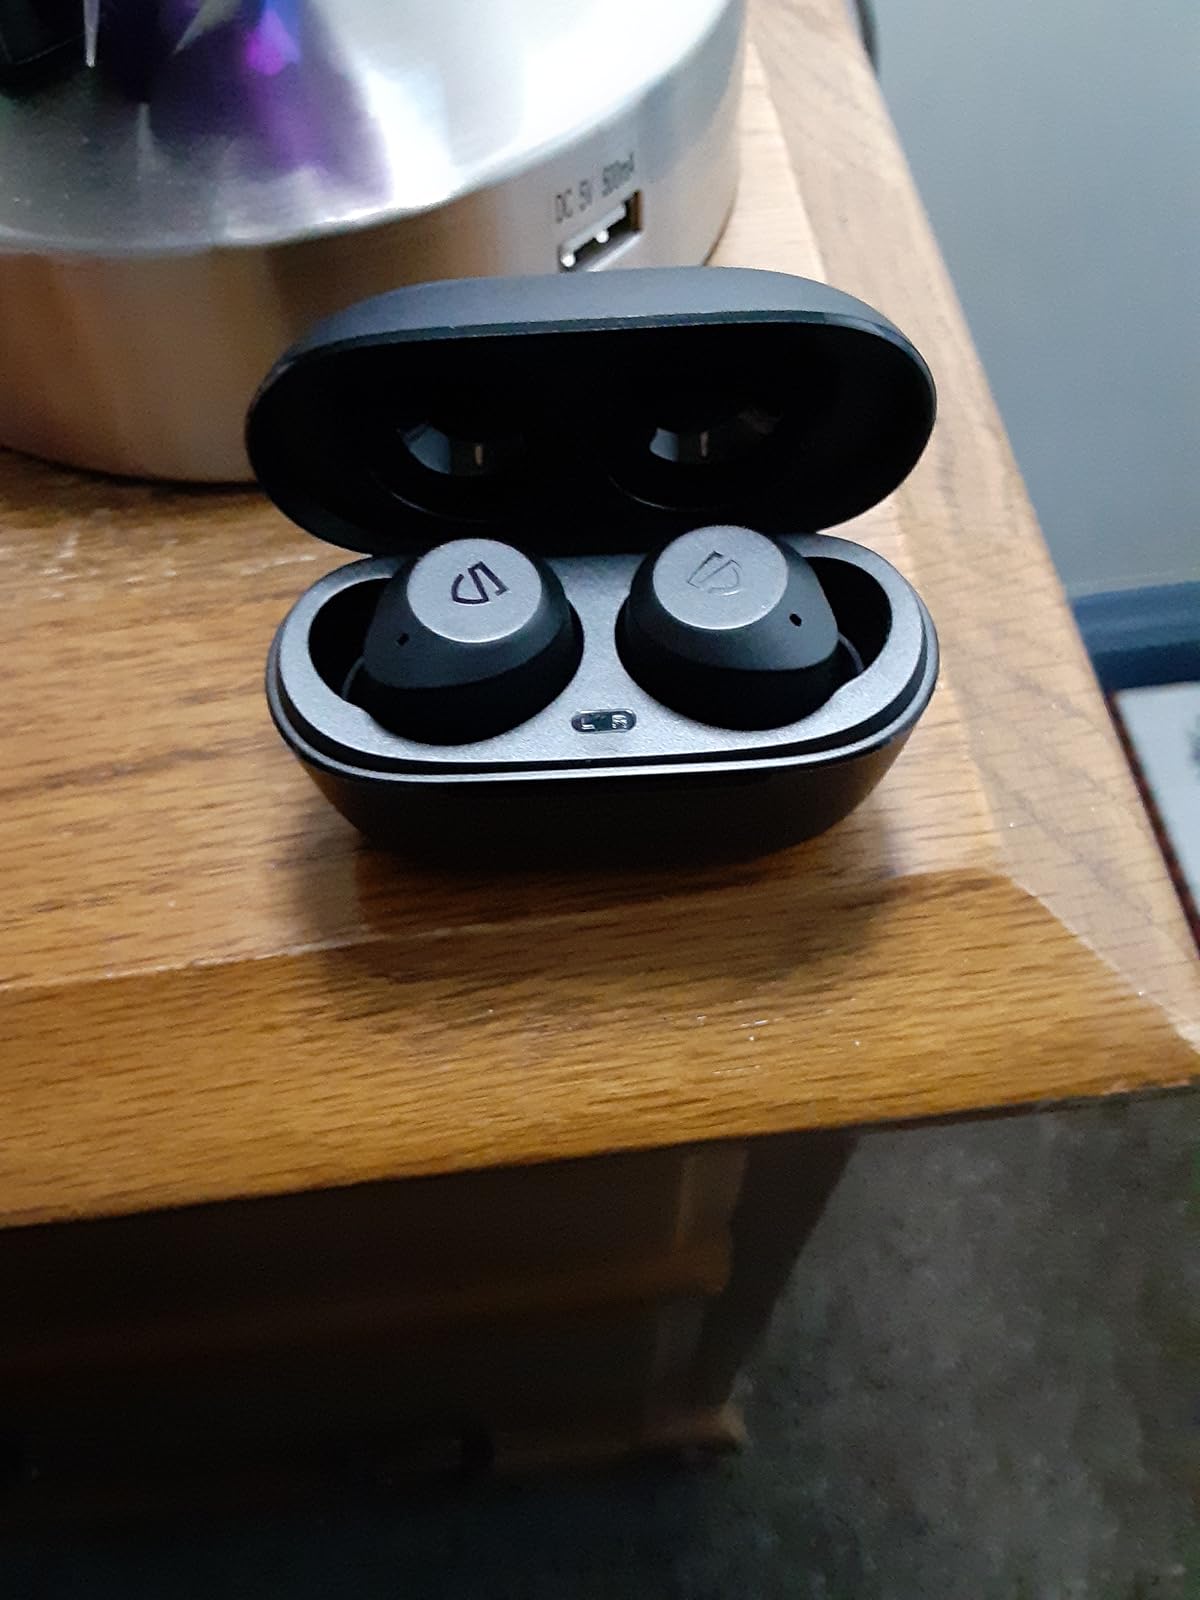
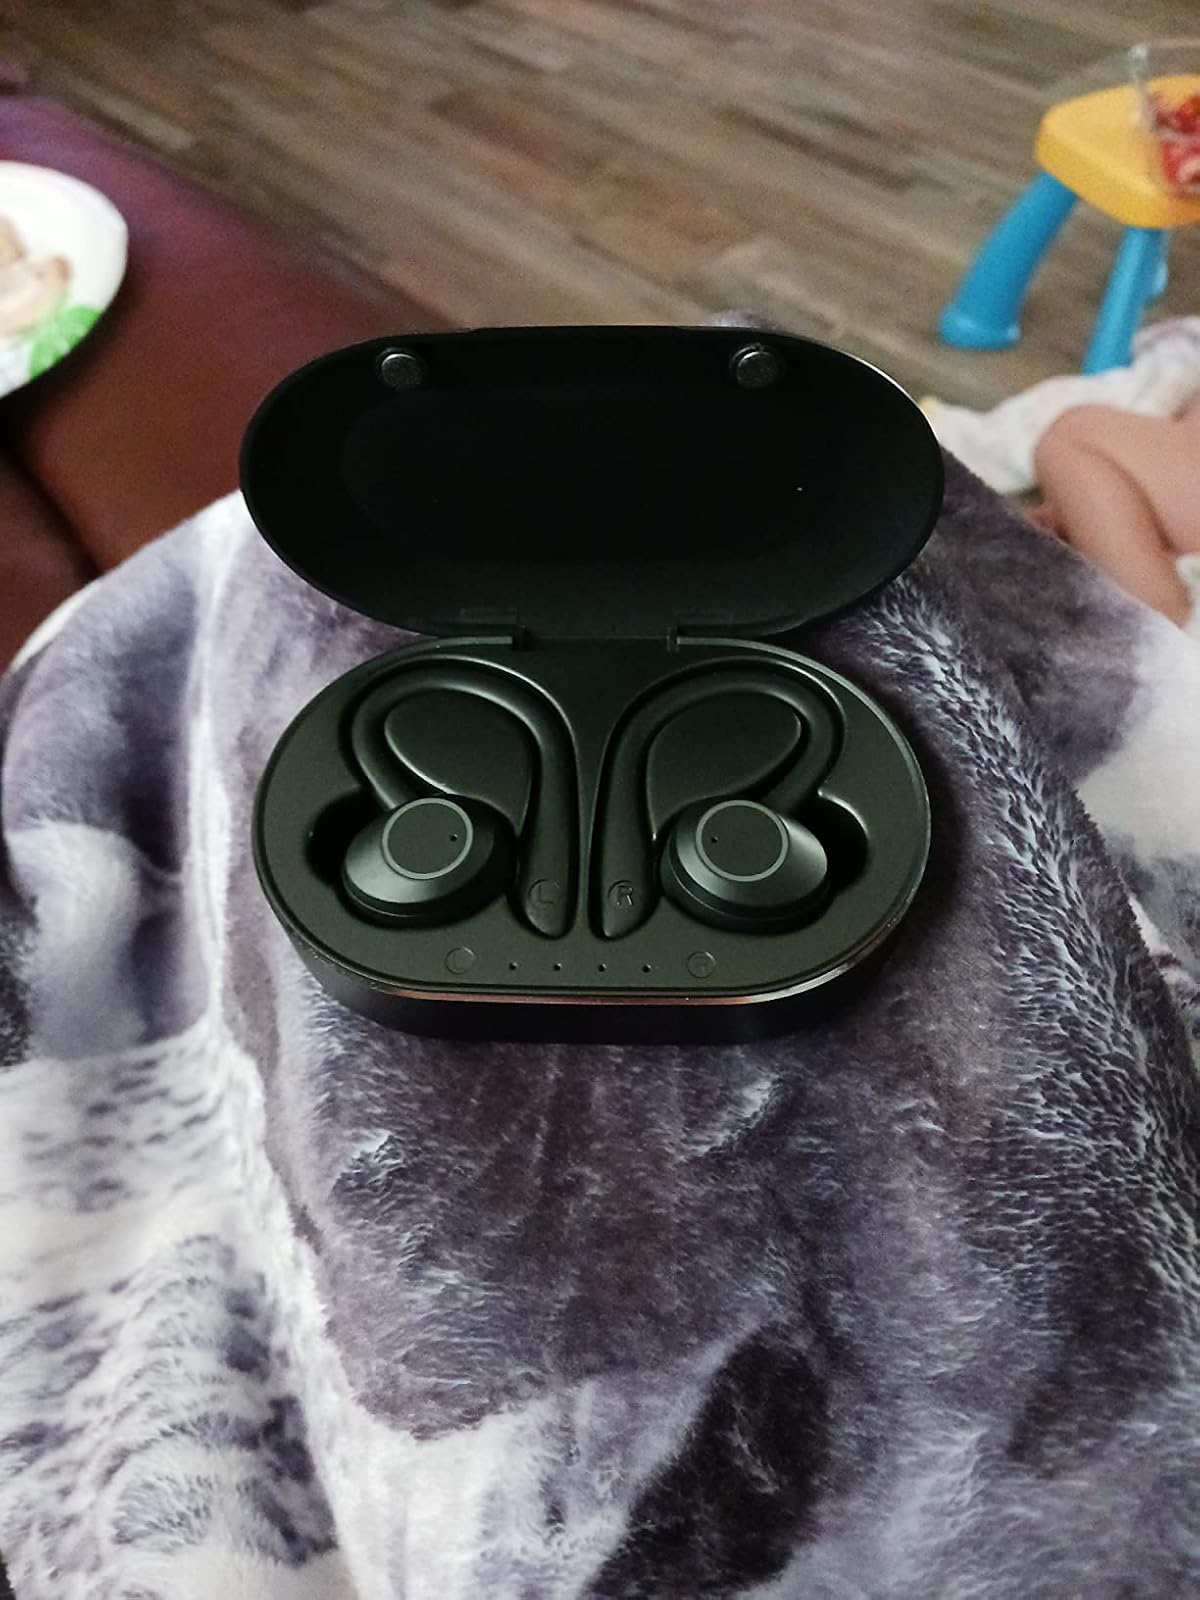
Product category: earbuds
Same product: no